The Mysterious Rider (1942 film)

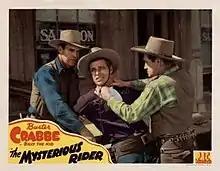
Theatrical release poster

The Mysterious Rider is a 1942 American Western film directed by Sam Newfield. It was part of the Billy the Kid film series. The film is also known as Panhandle Trail (American reissue title).